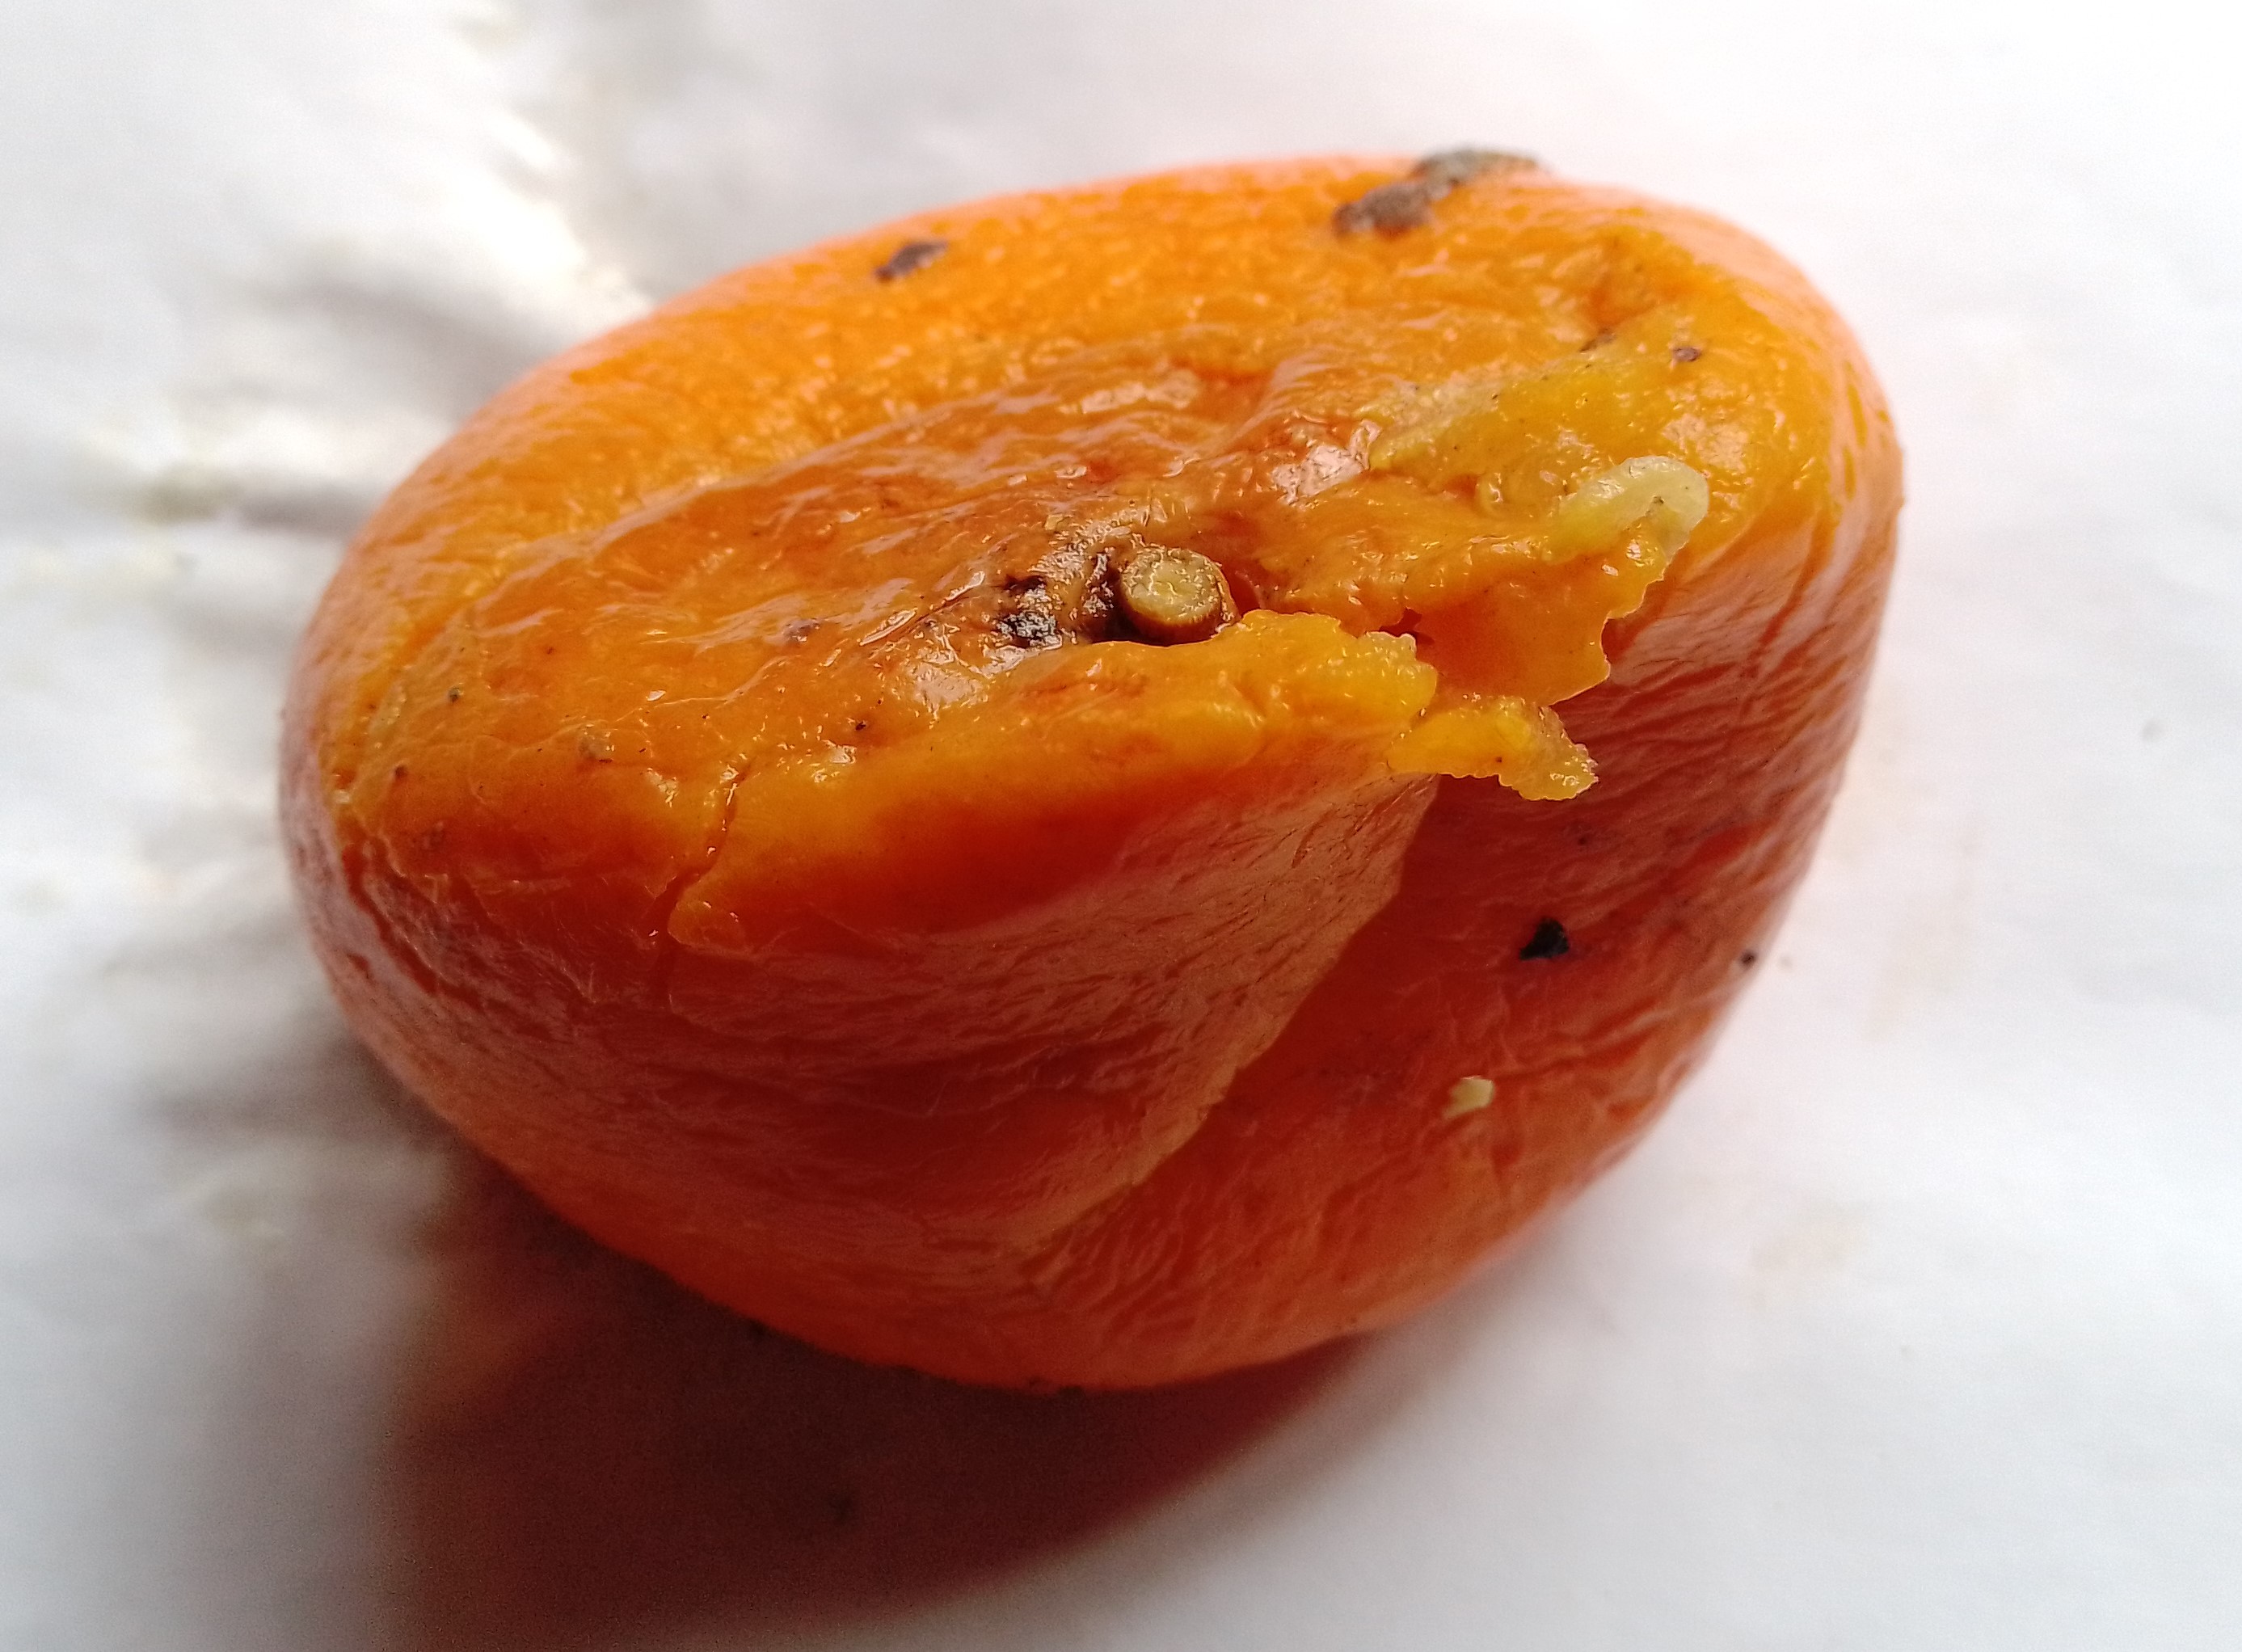
Fruit: orange
Condition: rotten